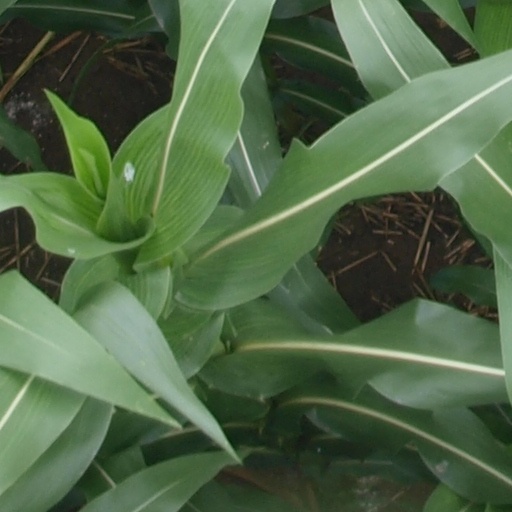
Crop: maize; corn